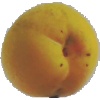
Label: Peach 2